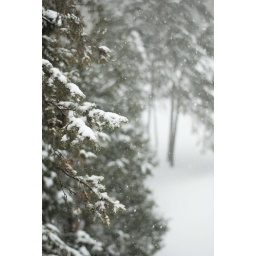
I tired to punch up the green in this and brighten the white to make the picture a little stronger.